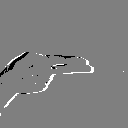
ASL letter: h